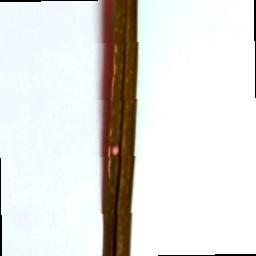
Label: Rice___Leaf_Blast